825th Strategic Aerospace Division

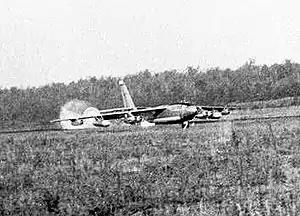
384th Bombardment wing B-47 landing at Little Rock

The division was first activated by Strategic Air Command (SAC) as the 825th Air Division on 1 August 1955 to act as host and command organization for two Boeing B-47 Stratojet units, the 70th Strategic Reconnaissance Wing and the 384th Bombardment Wing at Little Rock Air Force Base, Arkansas. Little Rock had been opened by SAC's 4225th Air Base Squadron on 1 February of that year and construction was still in progress when the division and 384th Wing were activated on 1 August. The division's 825th Air Base Group was the only complete unit at Little Rock, for it was not until 9 September that the base could handle even limited aircraft movements. The 70th Wing had been deployed at Lockbourne Air Force Base, Ohio, where other SAC RB-47 reconnaissance wings were located, for training on the RB-47 since activating in January, while the 384th Wing was only partially manned and had no aircraft until the end of the year. The 70th Wing remained attached to Lockbourne's 801st Air Division until mid-October 1955 when it was finally able to move its planes to Little Rock. The 825th controlled the manning, equipping, and operational readiness of its two wings.